History of New York City (1665–1783)

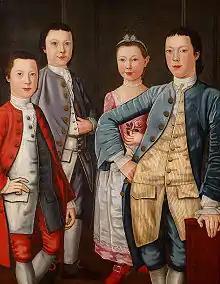
Settlers of New Amsterdam blended into new English colony. "The Rapalje Children", 1768, children of trader of early New Amsterdam descent

The English had renamed the colony the Province of New York, after the king's brother James, Duke of York and on June 12, 1665, appointed Thomas Willett the first of the Mayors of New York. The city grew northward and remained the largest and most important city in the Province of New York, becoming the third largest in the British Empire after London and Philadelphia.